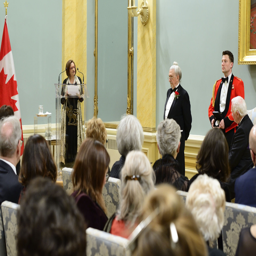
neo soul artist also received awards .